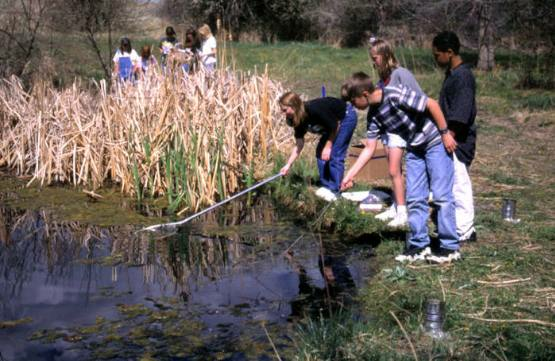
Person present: Yes